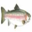
Label: trout